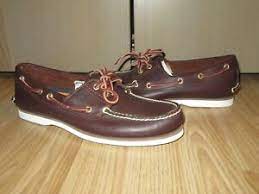
Label: Boat